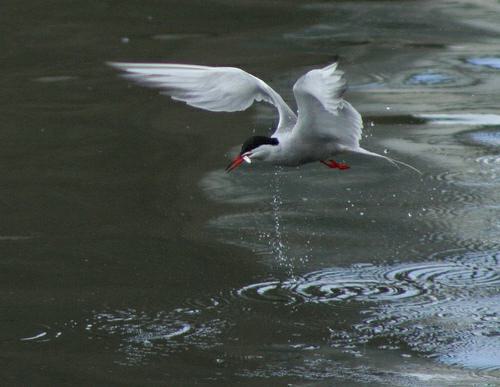
A photo of a common tern